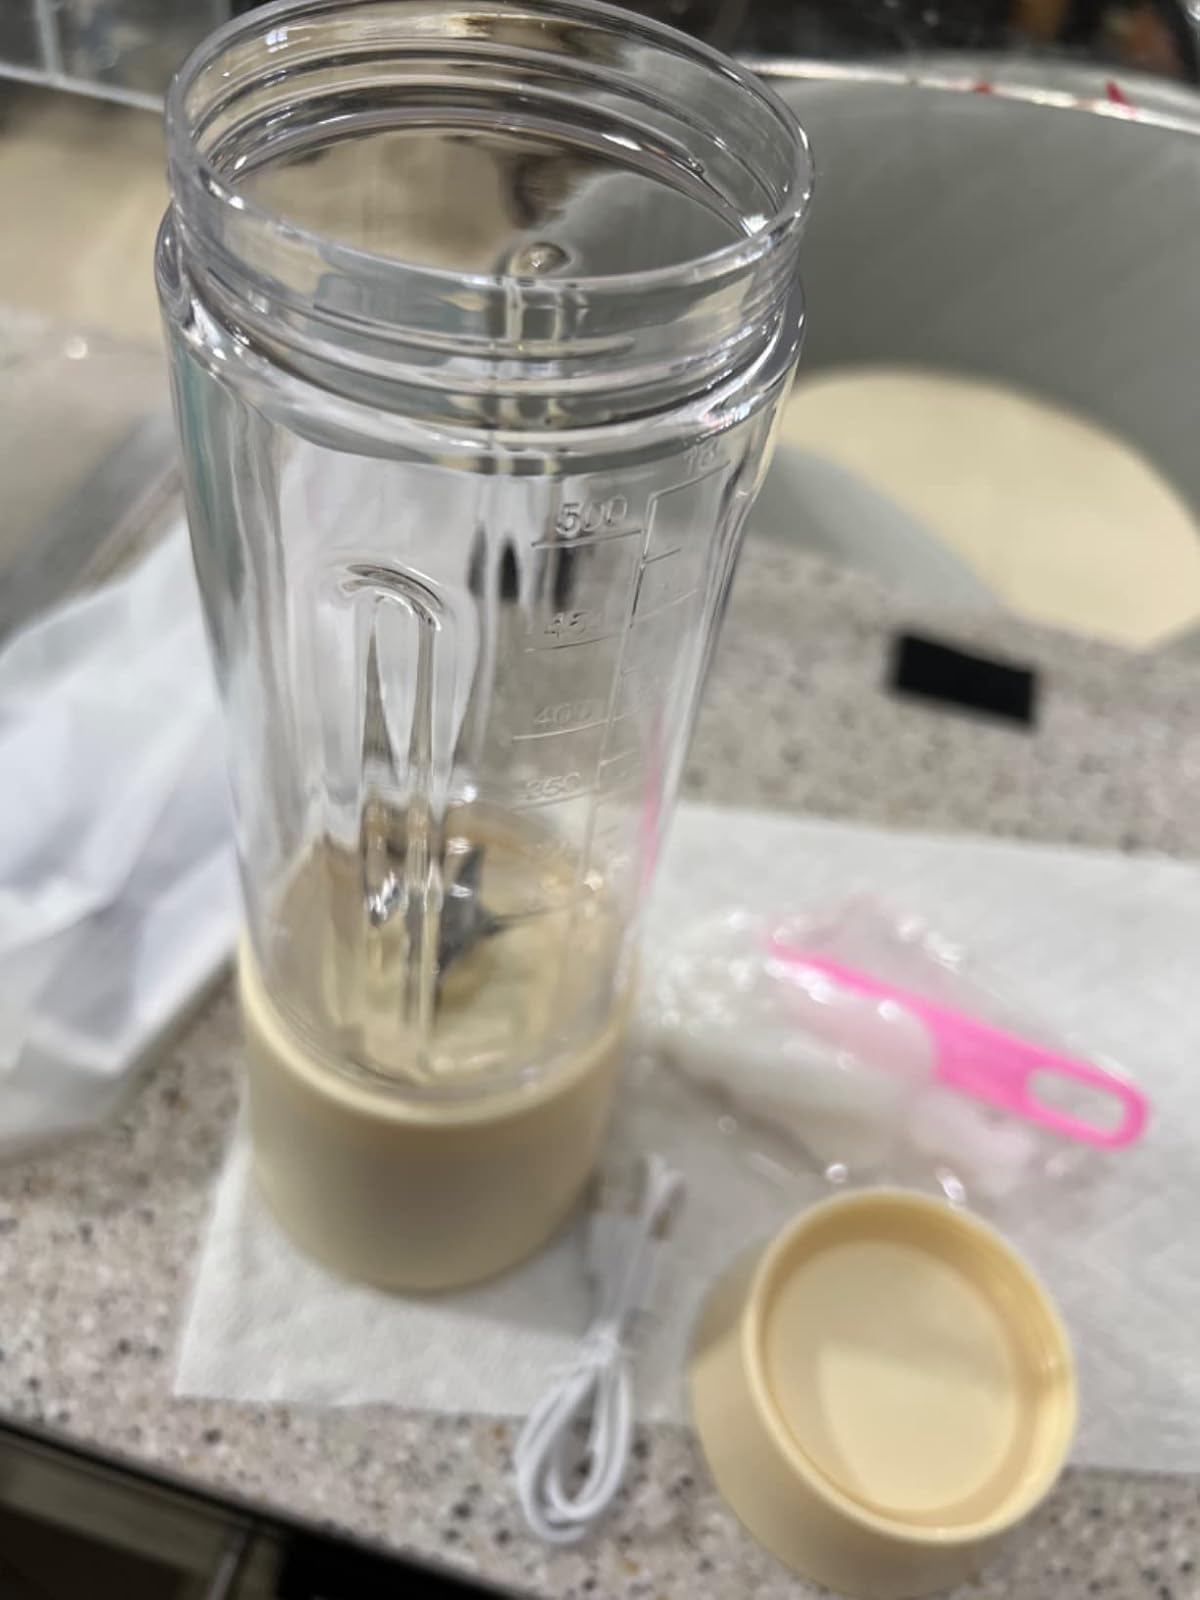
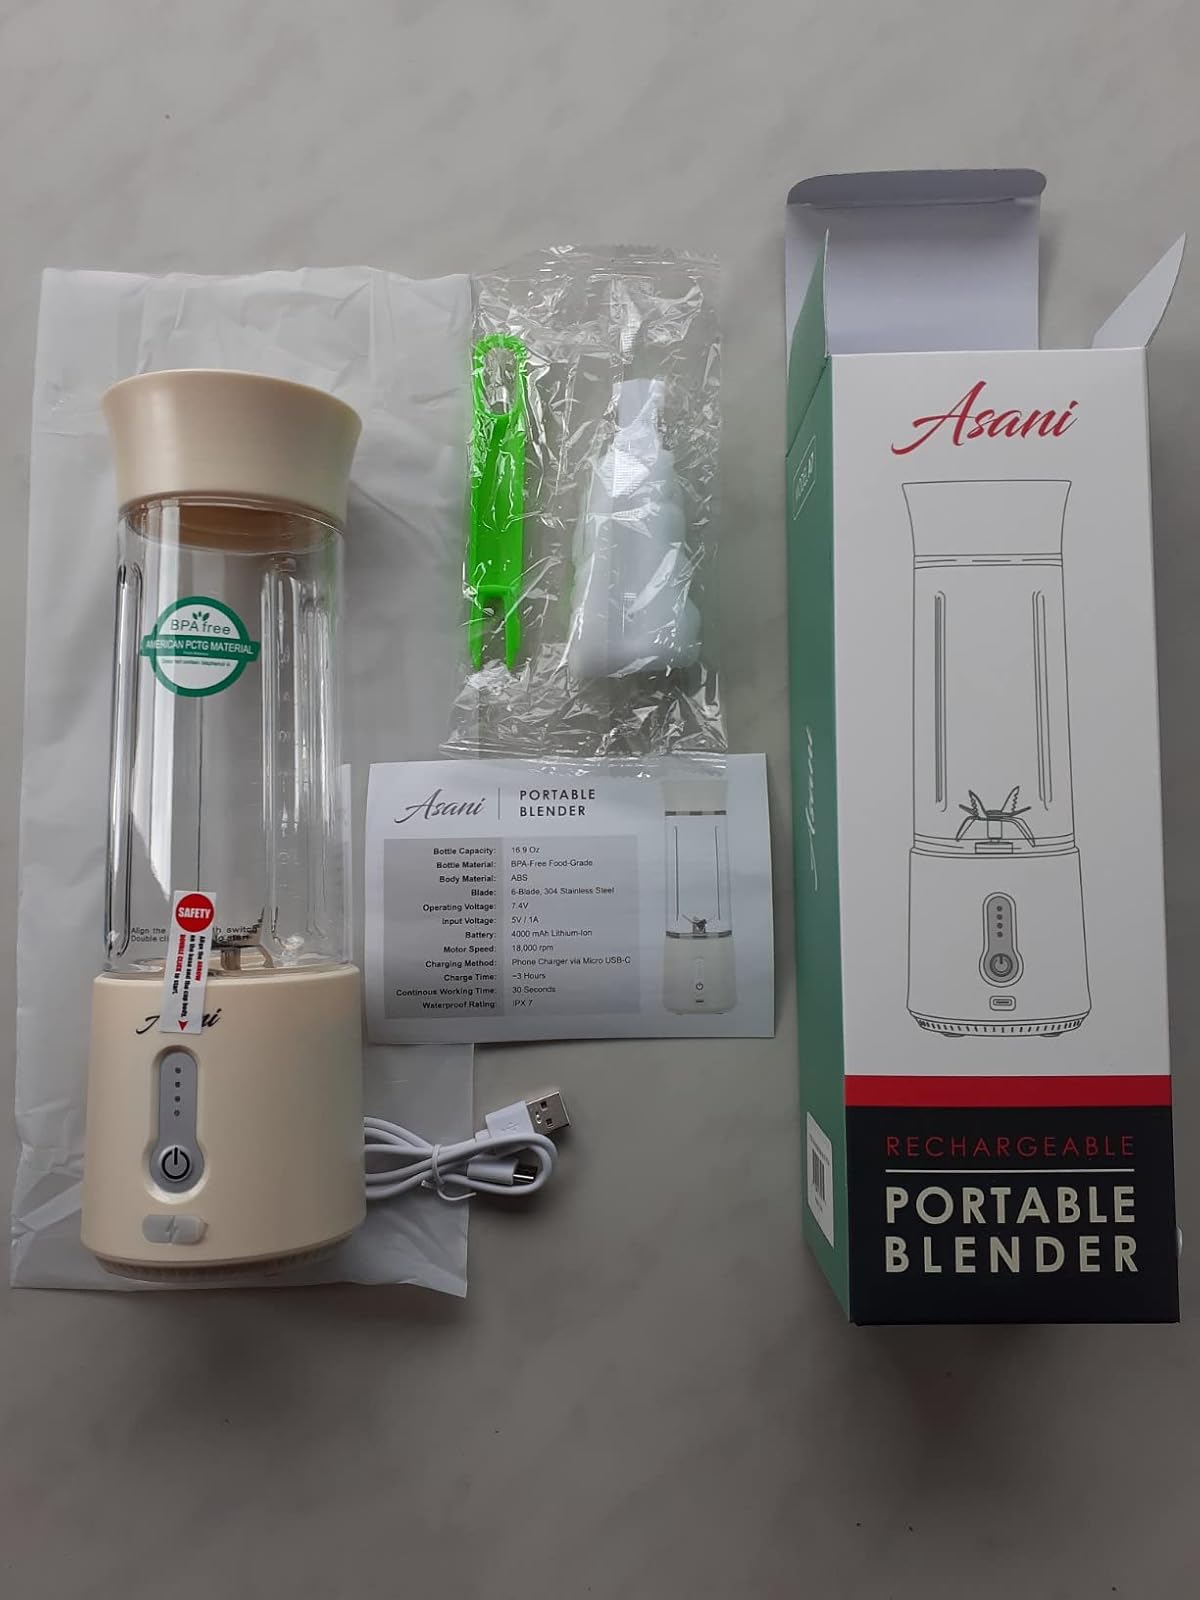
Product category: items_blender
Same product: yes